Amadeo Roldán Theatre

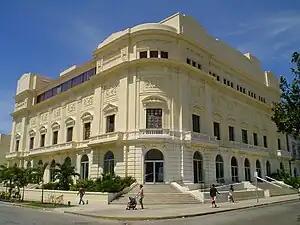
Amadeo Roldán Theatre in Havana, Cuba

The Amadeo Roldán Theatre is a theatre in Havana, Cuba built in 1929. The theatre was destroyed in 1977 by a pyromaniac; it was re-opened in 1999 as the head office of the National Symphony Orchestra of Cuba which performs seasonal every Sunday at 11:00PM.